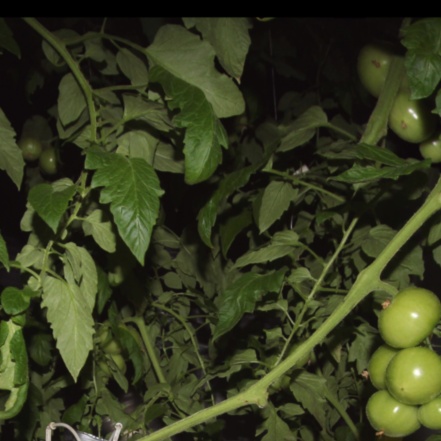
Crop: tomato